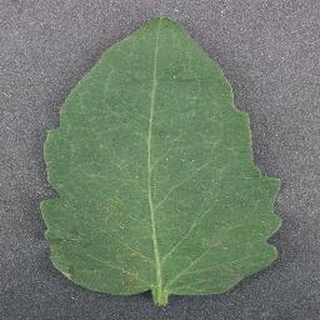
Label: healthy_tomato